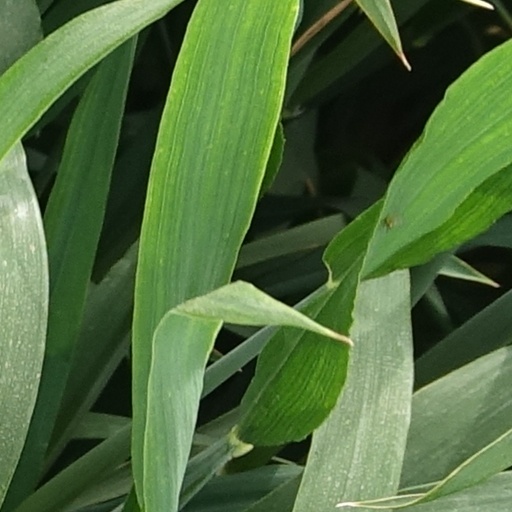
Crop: wheat